Rebelión de los Juniors (2018)

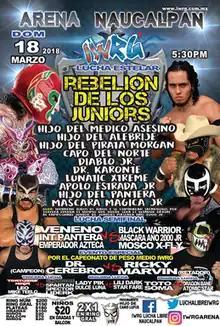
Official poster for the event

The Rebelión de los Juniors (2018) (Spanish for "The Junior Rebellion") was a major annual "lucha libre" event produced and scripted by Mexican professional wrestling promotion International Wrestling Revolution Group (IWRG), that took place on March 18, 2018 in Arena Naucalpan, Naucalpan, State of Mexico, Mexico. The focal point of the show was the Eponymous Rebelión de los Juniors tournament, an eleven-man elimination match where all wrestlers were either second or third-generation wrestlers. The last surviving participant was rewarded by becoming the number one contender for the IWRG Junior de Juniors Championship held by Máscara Año 2000 Jr. at the time of the show.